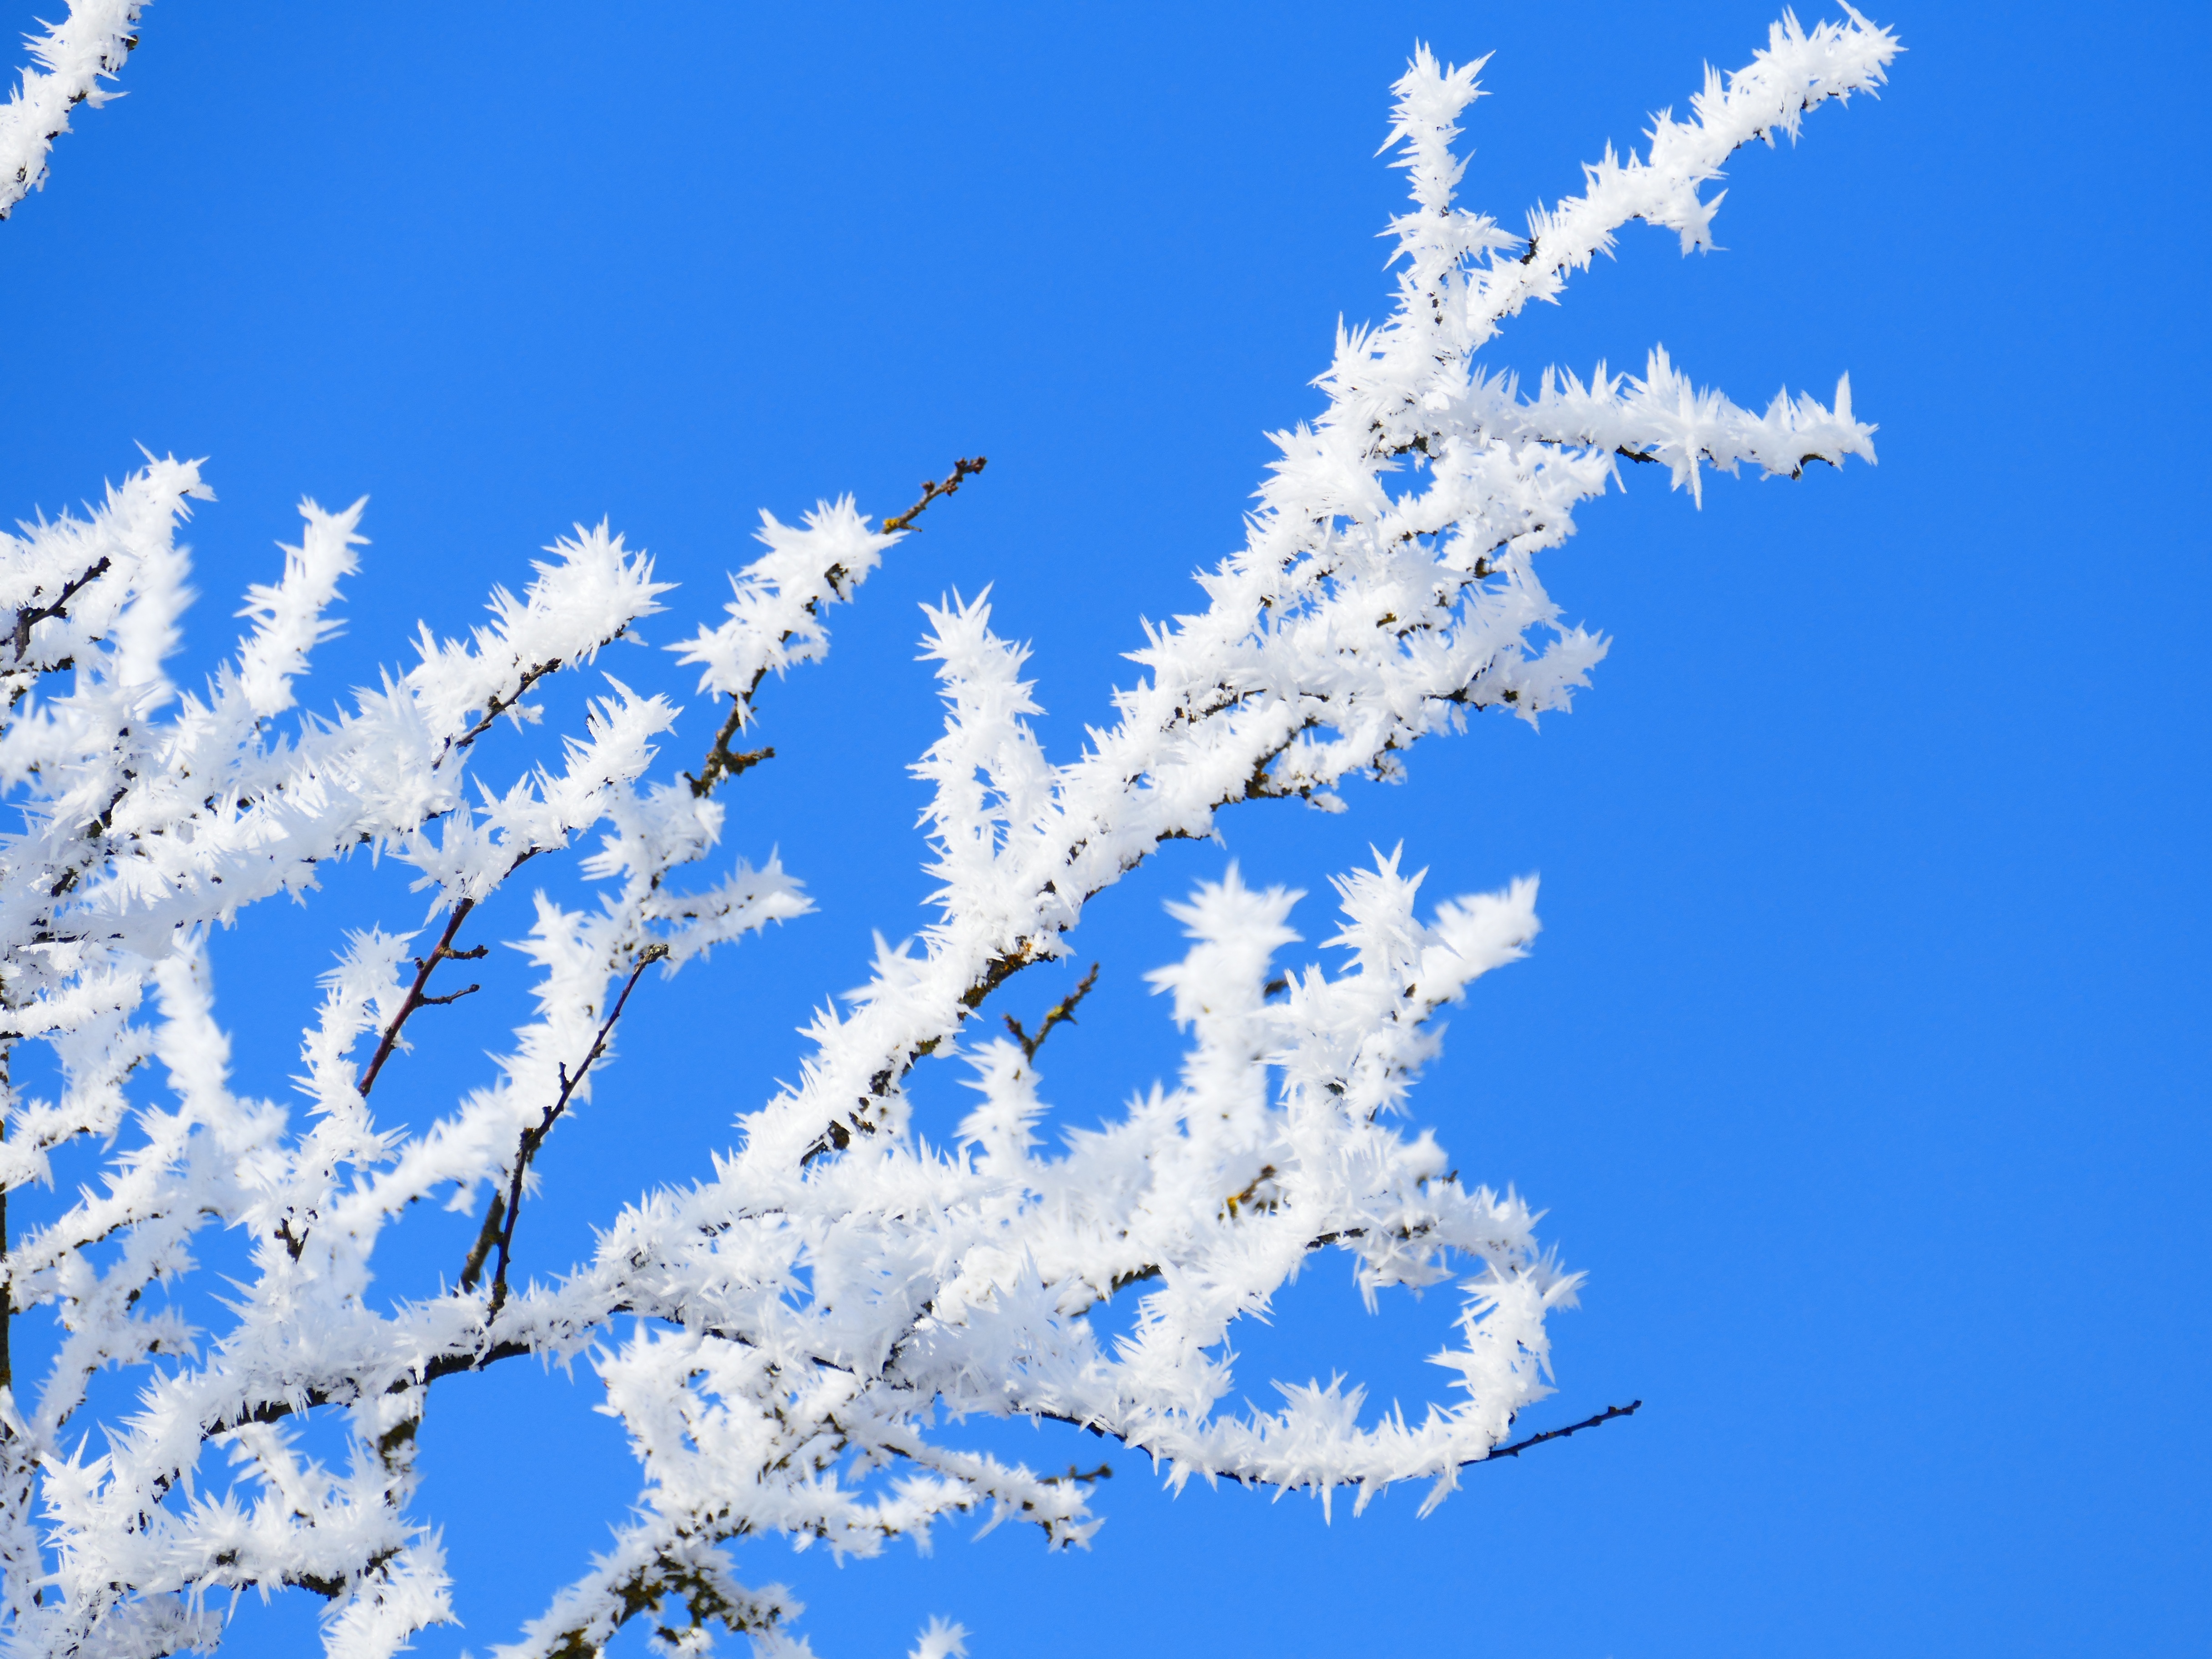
tree, branch, blossom, winter, plant, sky, flower, frost, ice, frozen, season, twig, branches, hoarfrost, freezing